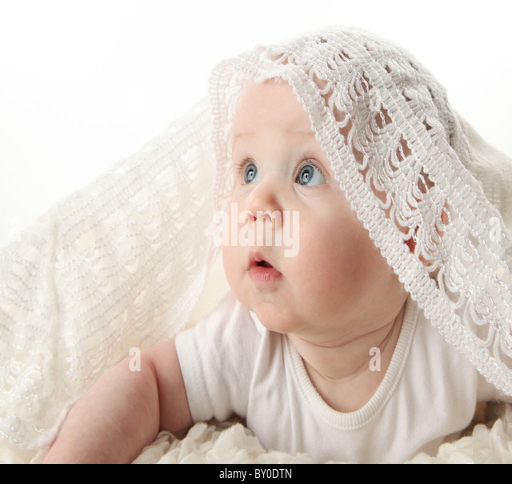
portrait of an adorable baby with white blanket over head looking up toward light , isolated on white